List of birds of Kenya

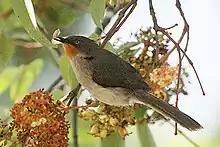
Chestnut-throated apalis

Shrikes are passerine birds known for their habit of catching other birds and small animals and impaling the uneaten portions of their bodies on thorns. A shrike's beak is hooked, like that of a typical bird of prey.